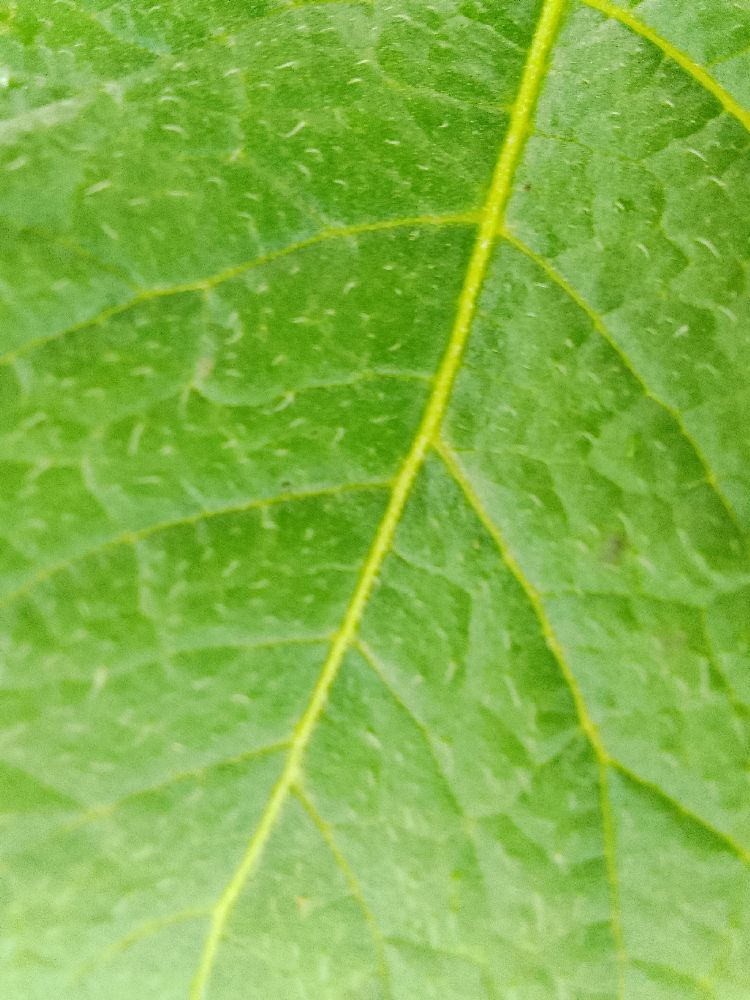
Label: Healthy